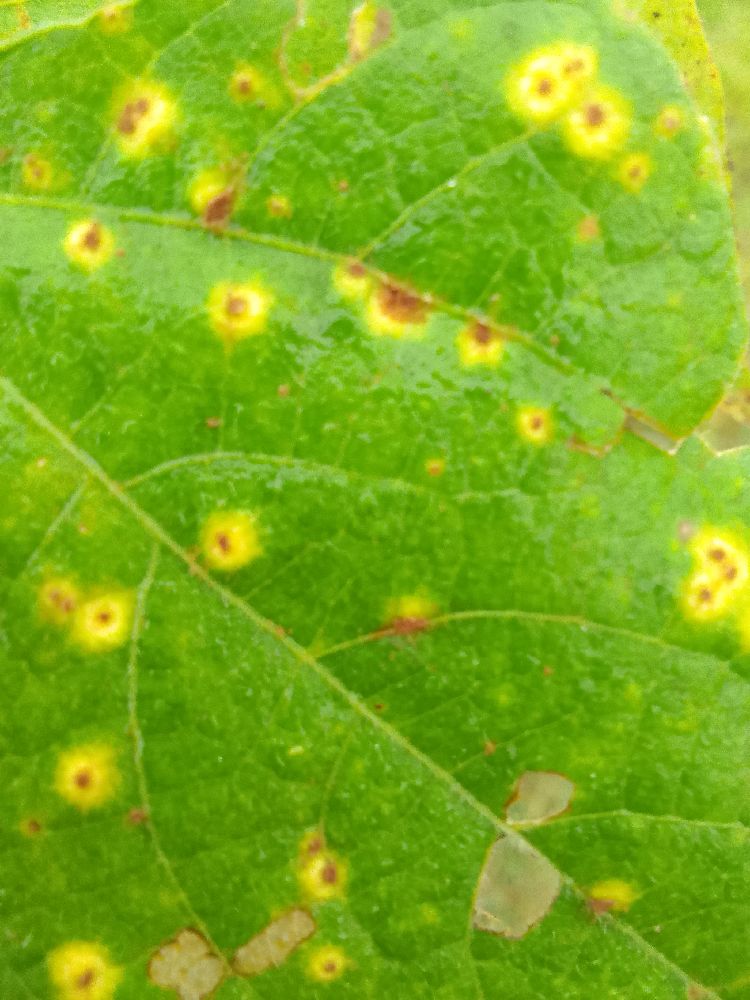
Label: rust